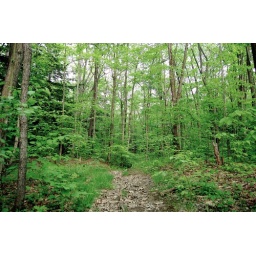
over the hill and through the woods to grandmothers house we go!